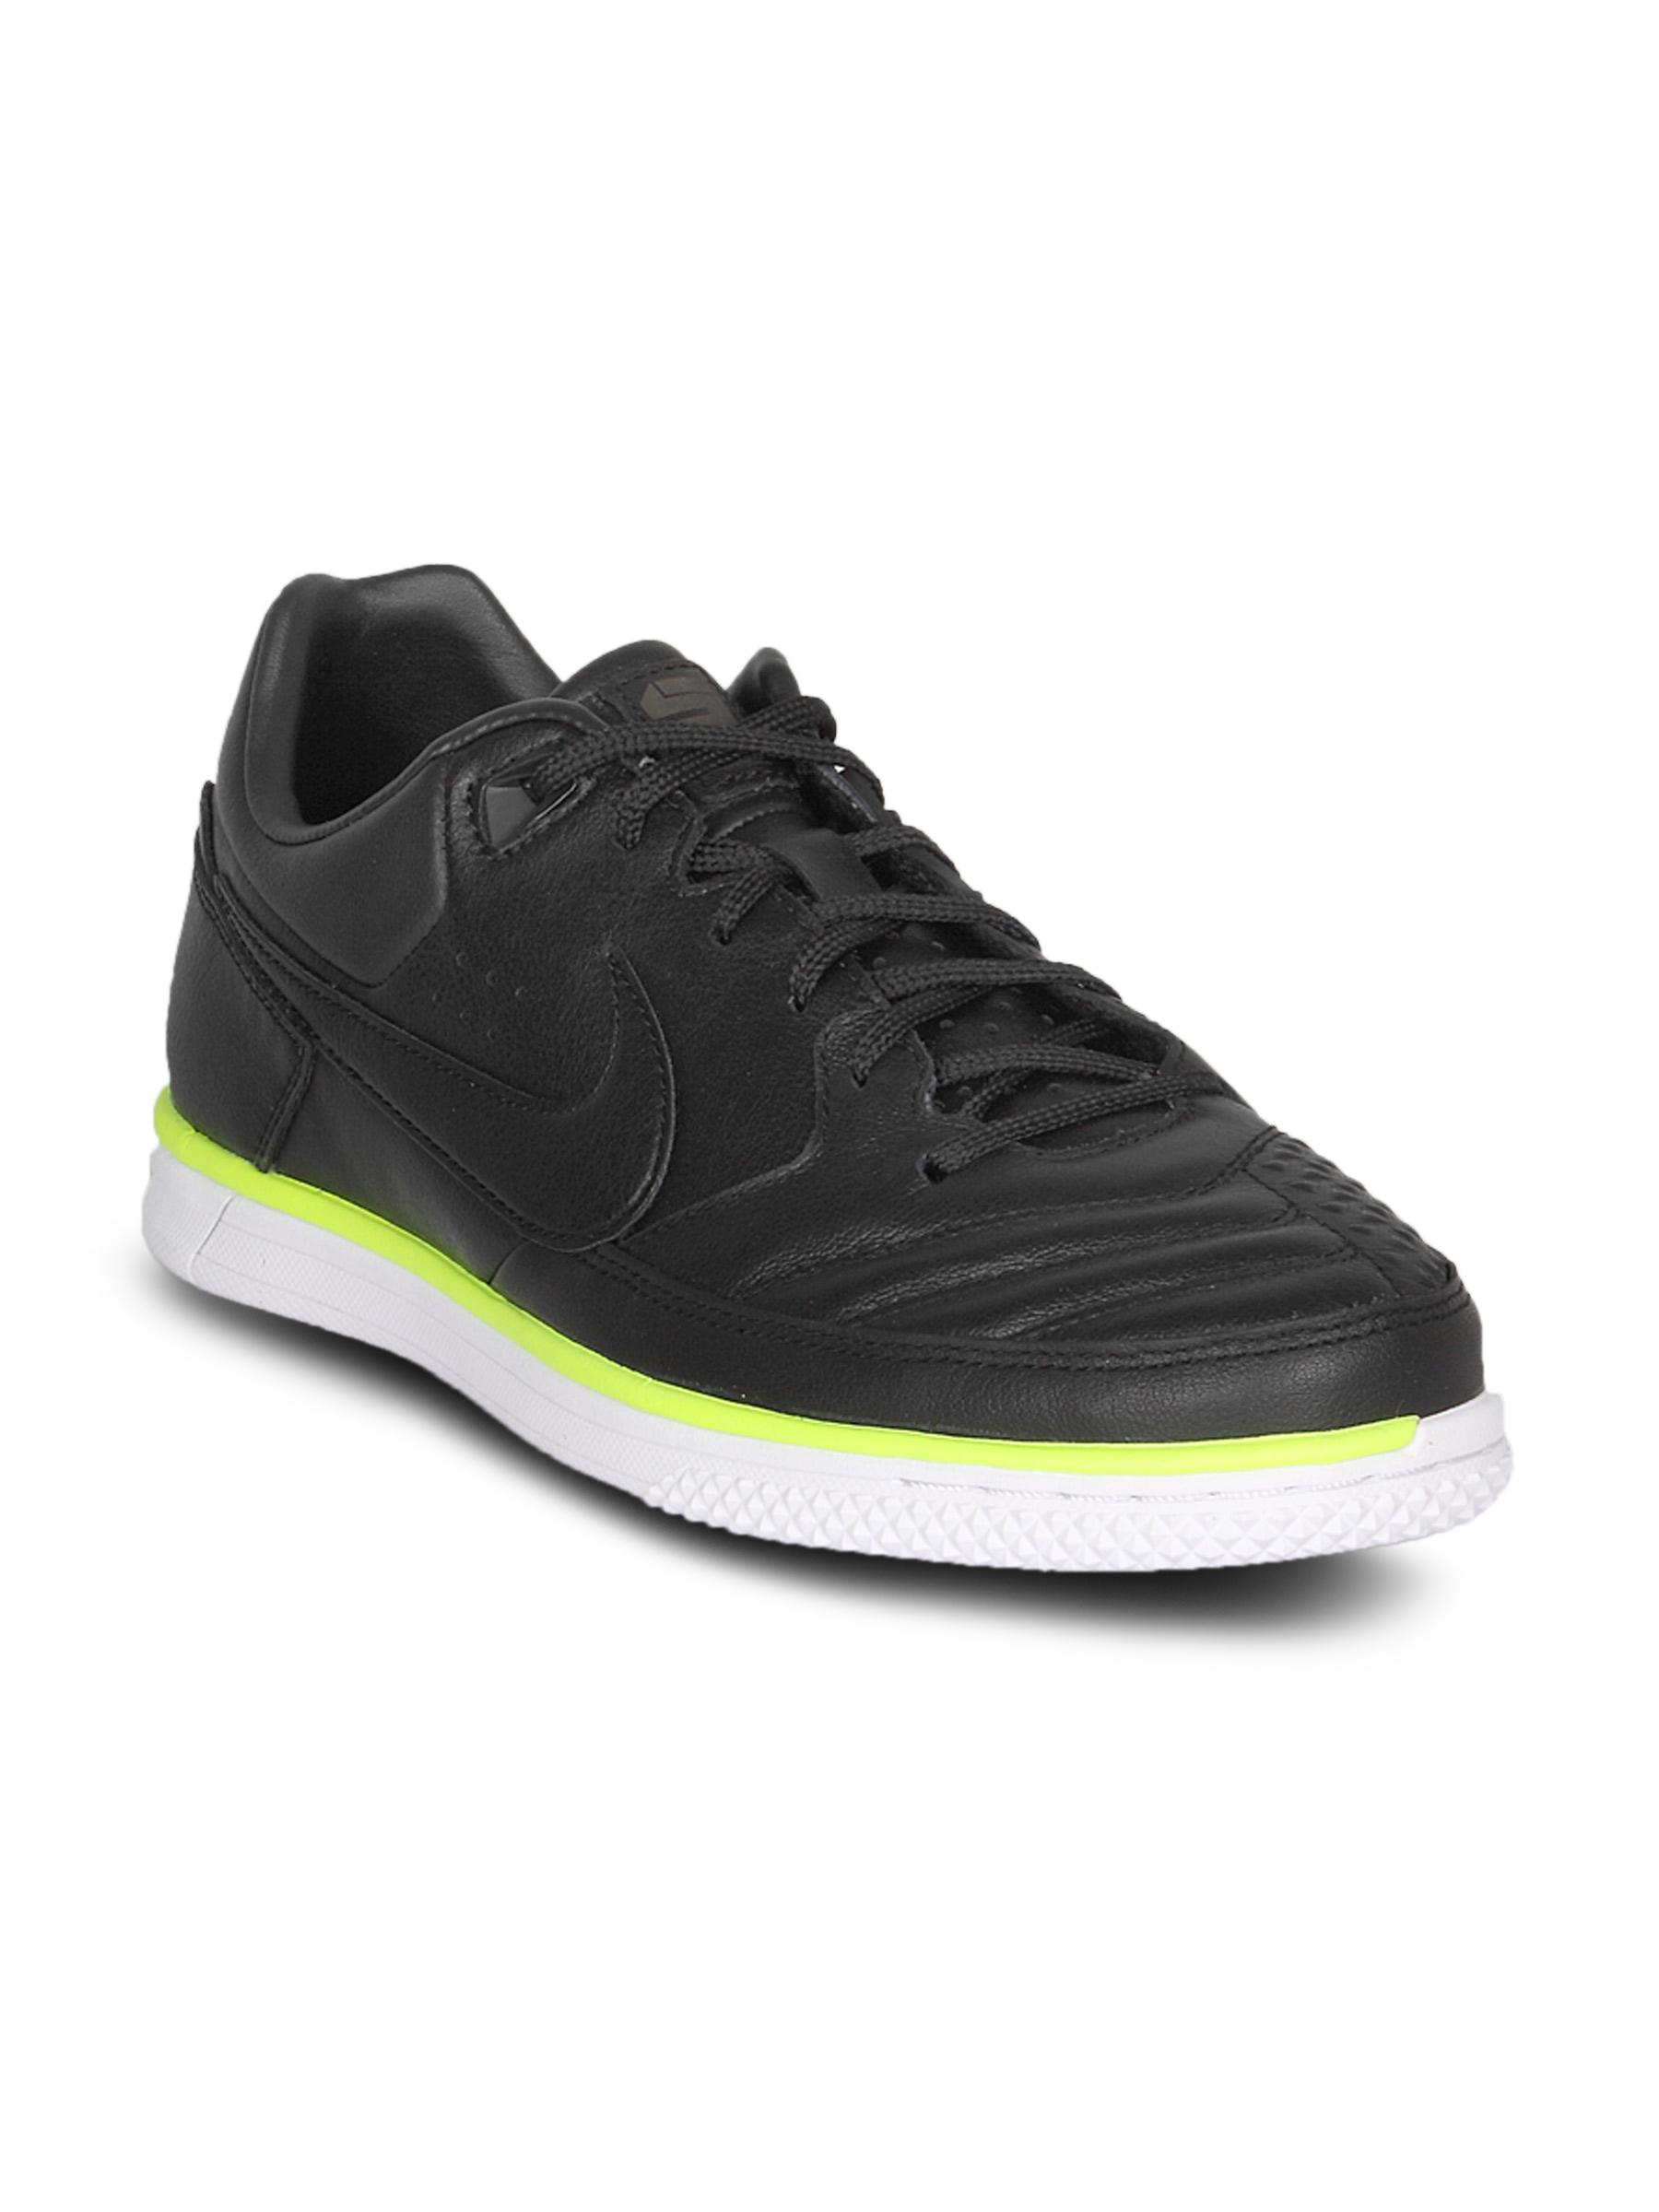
Nike Men's Nike Streegato Black Shoe
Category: Footwear / Shoes / Sports Shoes
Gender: Men
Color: Black
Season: Summer 2011
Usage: Sports